Dominican Order

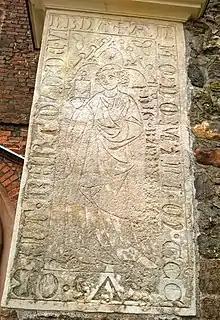
Dominican epitaph of Berthold de Wyrbna from 1316 on the tower of the parish church in Szprotawa, Poland

The Order of Preachers was approved in December 1216 and January 1217 by Pope Honorius III in the papal bulls and . On January 21, 1217, Honorius issued the bull recognizing Dominic's followers as an order dedicated to study and universally authorized to preach, a power formerly reserved to local episcopal authorization.